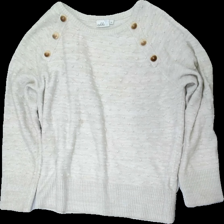
View: front
Type: Sweater
Category: Ladies
Brand: Isolde
Colors: Beige
Material: 100% acryl
Cut: Regular
Size: XL
Season: All
Stains: Minor
Price range: <50
Recommended usage: Export